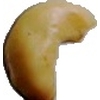
Label: caju_seed